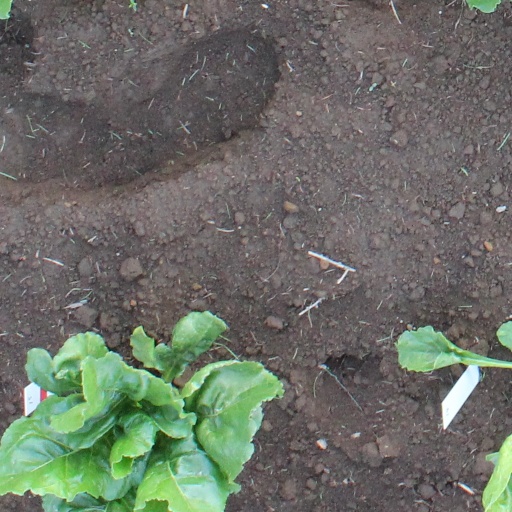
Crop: sugar beet